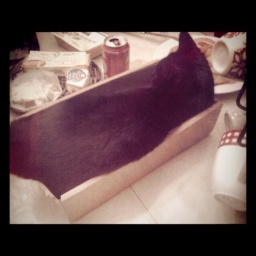
Pieces of cheese , coke and cat in a box .